Tinbeerwah, Queensland

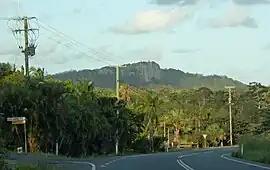
Mount Tinbeerwah

The Cooroy-Noosa Road runs through from west (Lake Macdonald) to east (Tewantin).